Adrià Vilanova

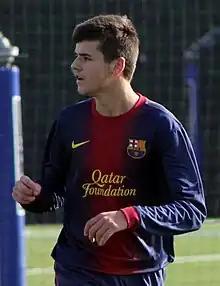
Vilanova in 2012

Adrià Vilanova Chaure (born 11 February 1997) is a Spanish professional footballer who plays as a centre-back for Alcorcón.